Eugene C. Keyes

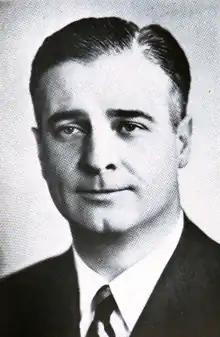
Eugene C. Keyes.png 1949

Eugene C. Keyes (August 23, 1900 – 1963) was the 45th and 47th lieutenant governor of Michigan from 1943 to 1945 and 1947 to 1949.